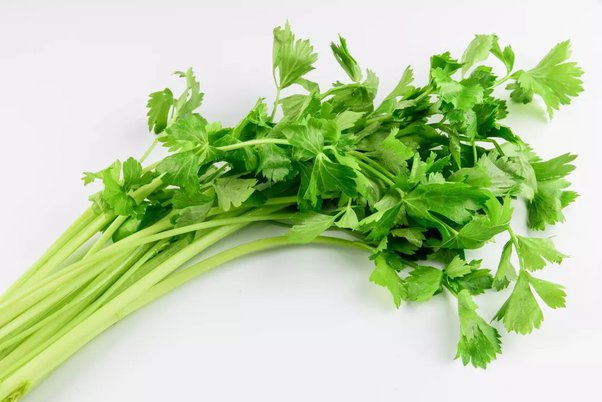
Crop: unknown
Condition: celery